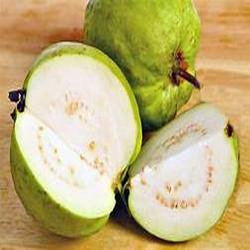
Label: Guava